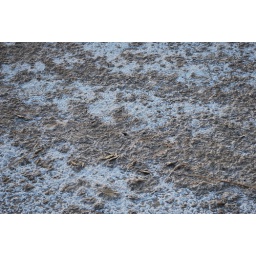
As the lake shrinks small groups of sardine laike fish get trapped in the soda water.